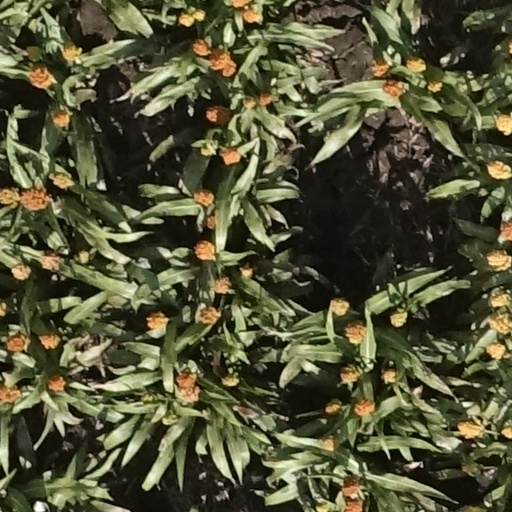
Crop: sorghum